De Nieuwe en Onbekende Weereld

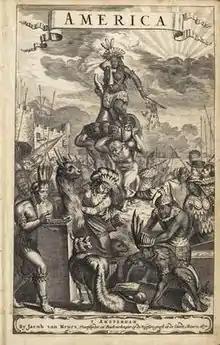
Cover of the first edition

De Nieuwe en Onbekende Weereld (Dutch) or The New and Unknown World (English) is a 1671 travel book by Arnoldus Montanus. It describes the New World, and it depicts the region in its illustrations. It was published by Jacob van Meurs. It was published, after translation into English, by John Ogilby. The book has 125 engravings made of copper. It has 70 plates and 16 maps.